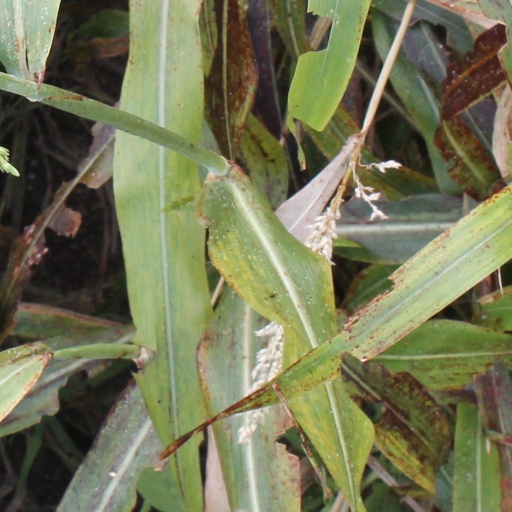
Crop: sorghum